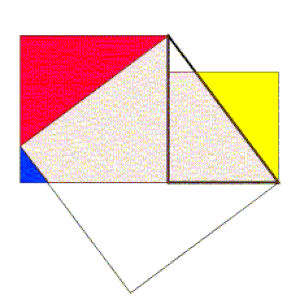
Animation du théorème de Gougu